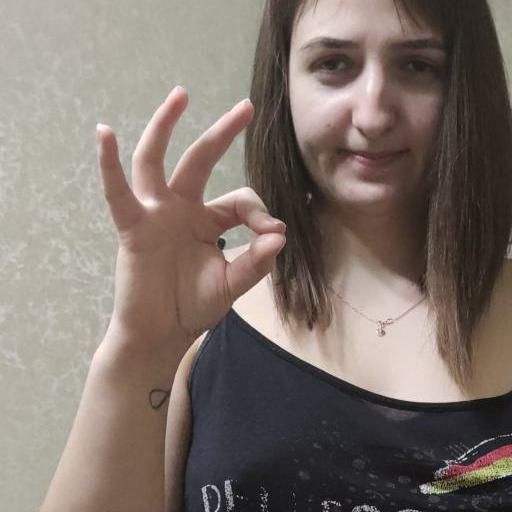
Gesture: ok